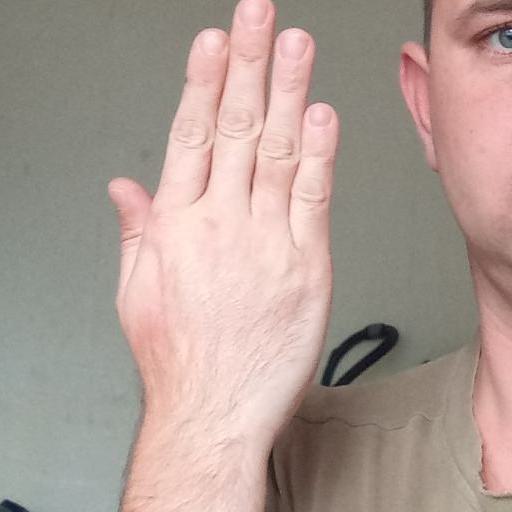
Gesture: stop_inverted